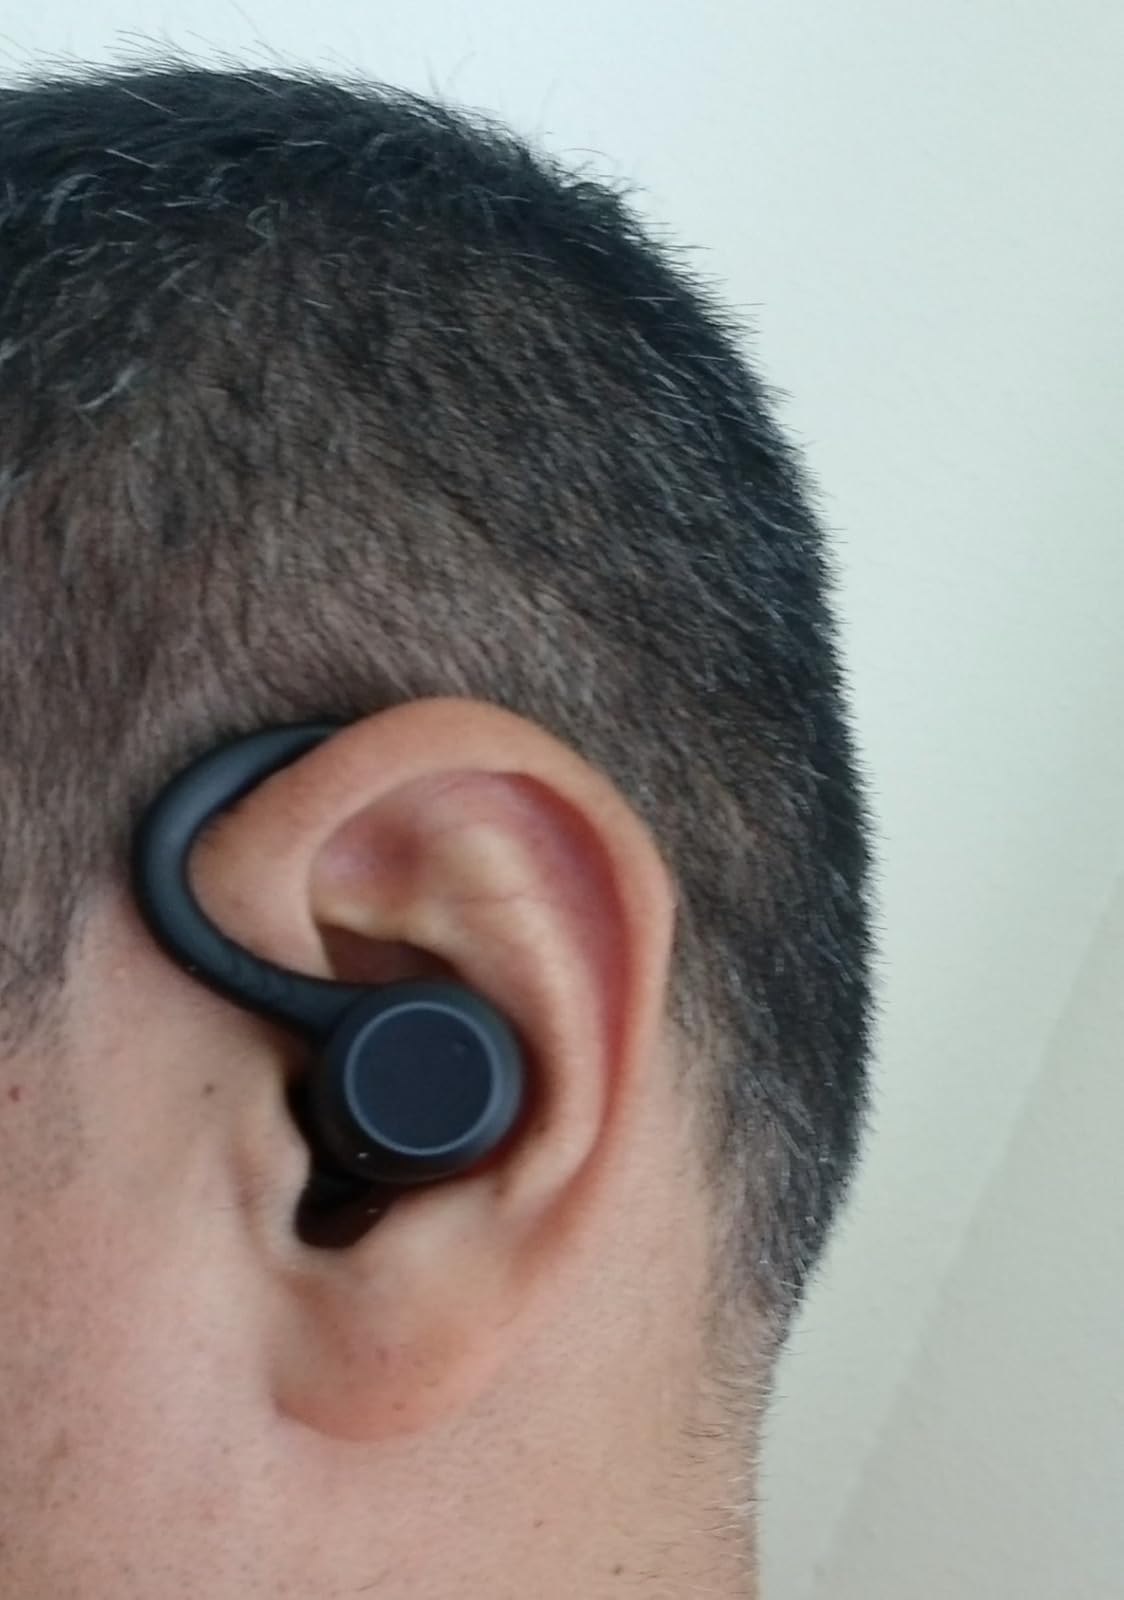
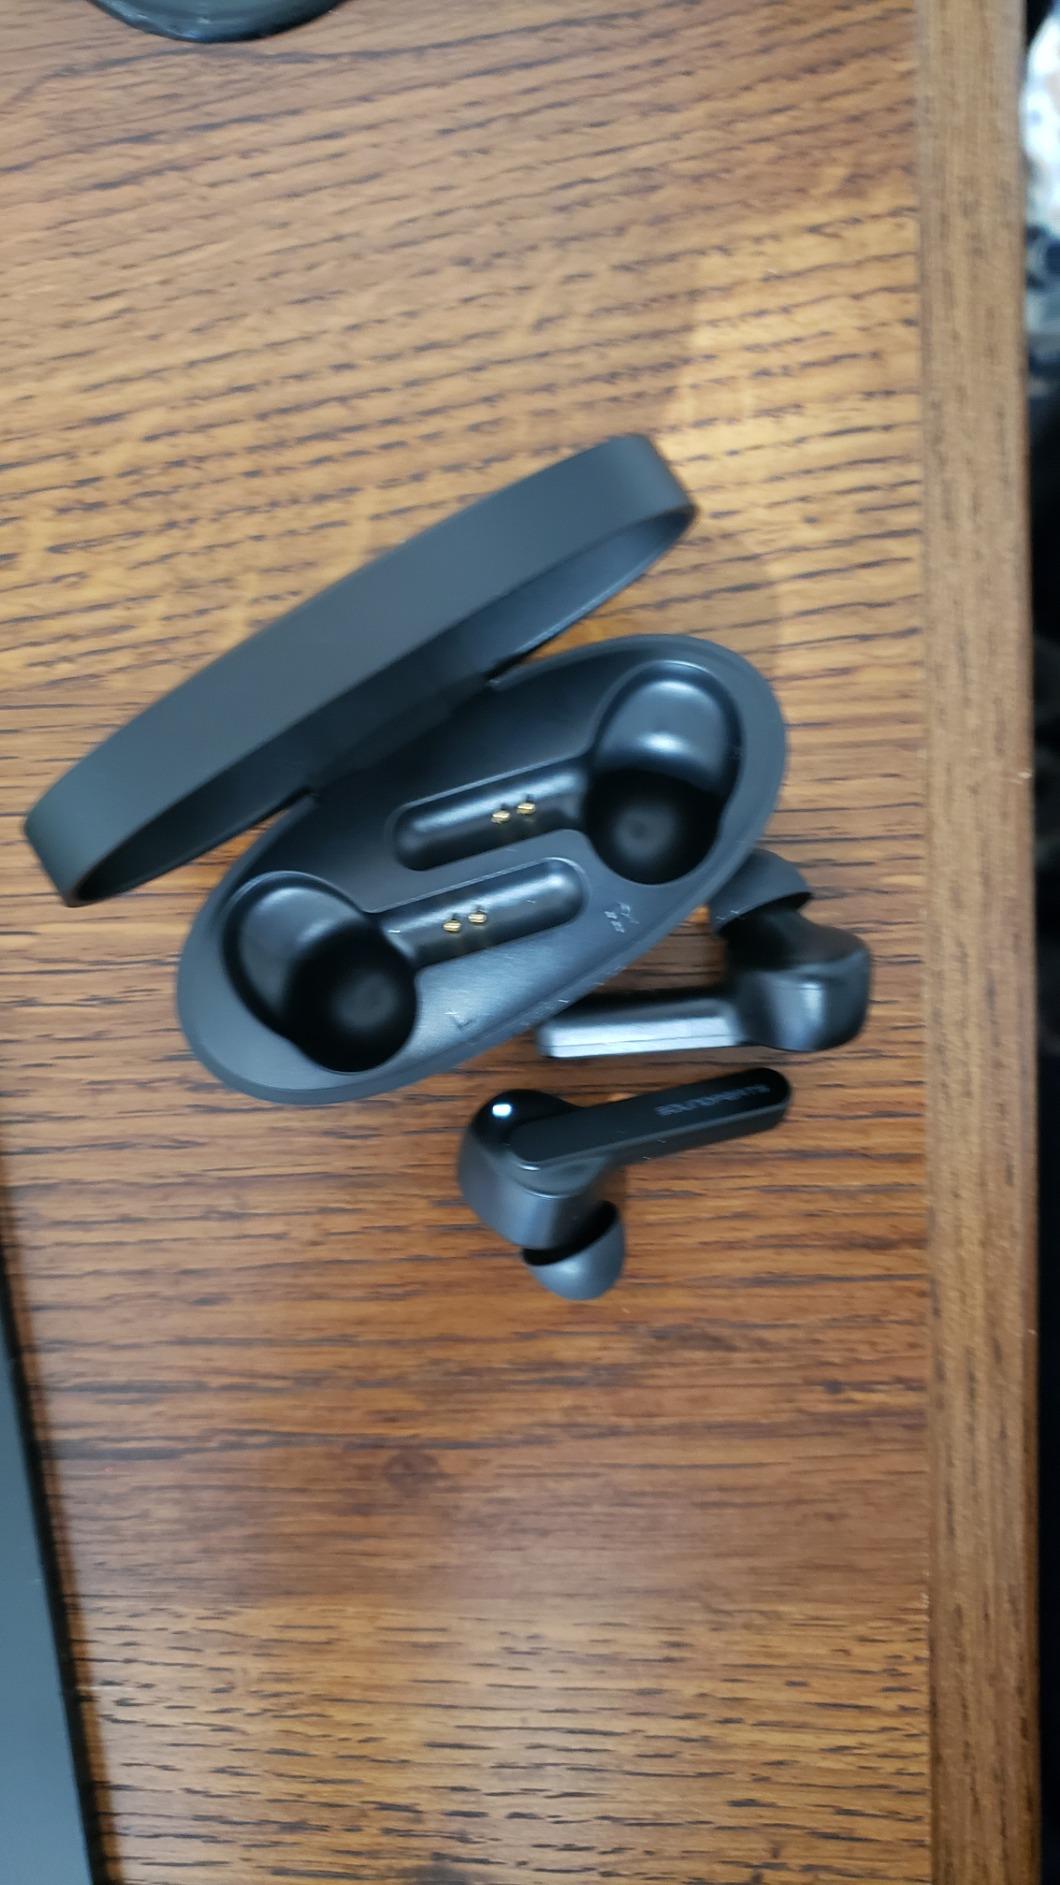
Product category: earbuds
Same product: no